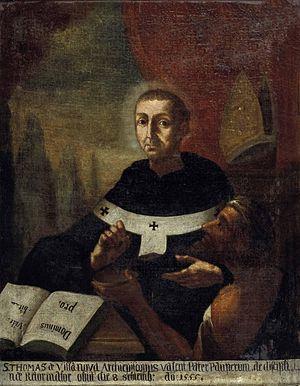
Saint Thomas de Villeneuve, né à Fuenllana en 1486, et mort à Valence, le 8 septembre 1555, est un religieux de l'ordre de Saint Augustin, qui devint archevêque de Valence. Suivant les directives du Concile de Trente, il travailla à la réforme de son Ordre, puis de son diocèse, manifestant une sollicitude particulière pour les indigents. Liturgiquement il est commémoré le 8 septembre.
Cette liste concerne les saints et les bienheureux, reconnus comme tels par l'Église catholique, ayant vécu au XVIᵉ siècle.